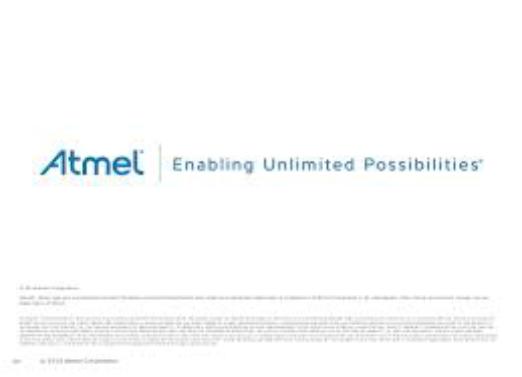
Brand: atamel
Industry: Medical